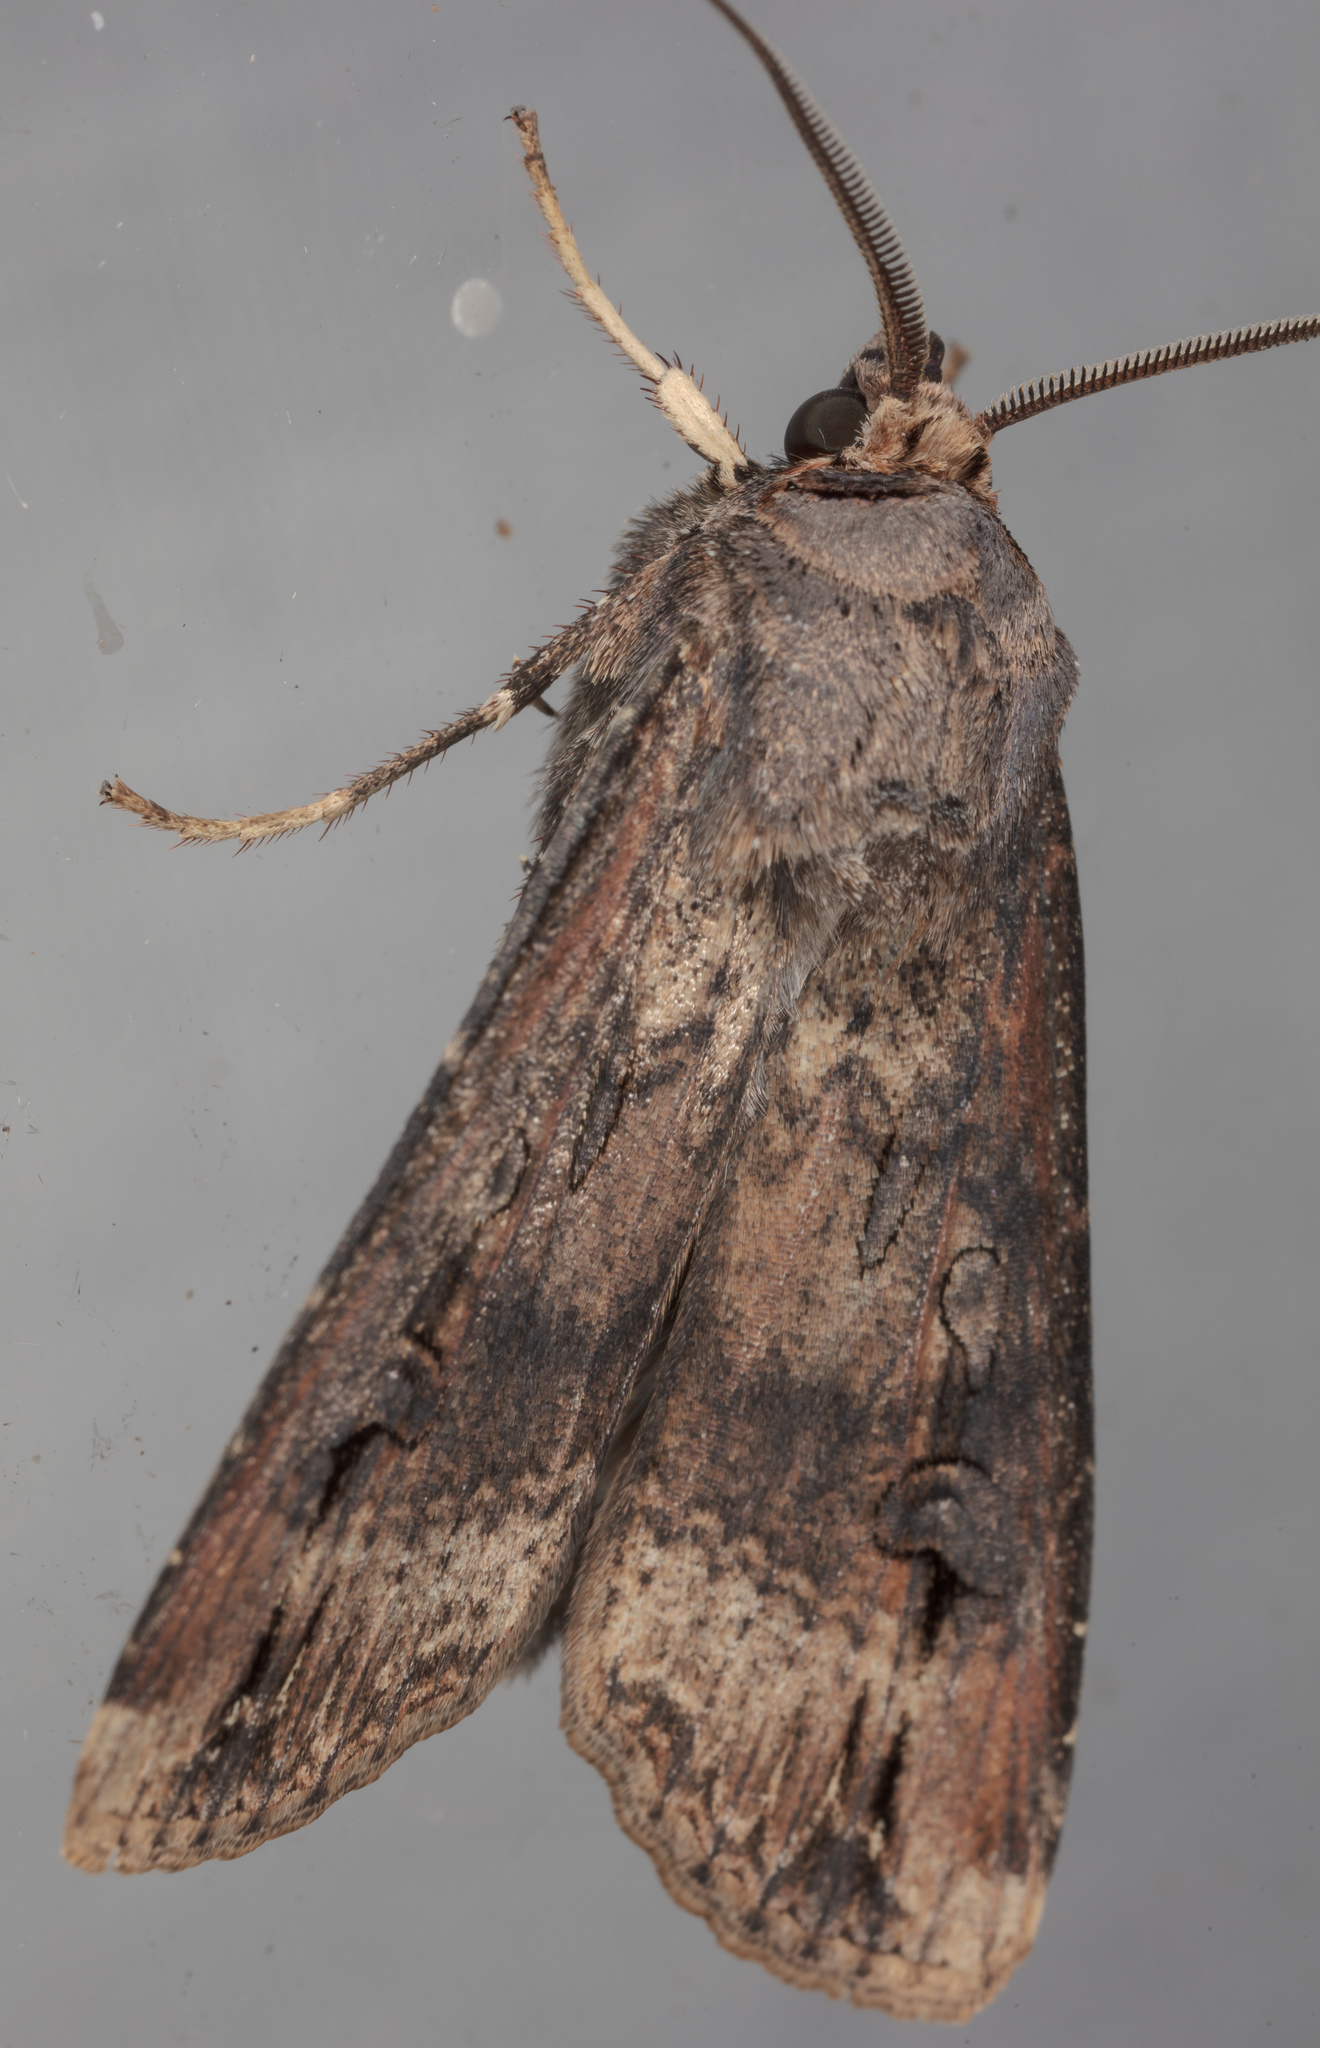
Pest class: cutworms